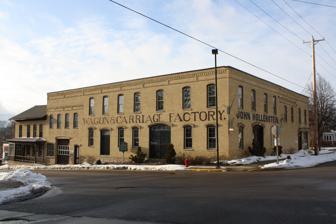
Building: Hollenstein Wagon and Carriage Factory
Country: United States of America
Year built: 1876
United States historic place Hollenstein Wagon and Carriage Factory U.S. National Register of Historic Places Hollenstein Wagon and Carriage Factory Show map of Wisconsin Show map of the United States Location Mayville, Wisconsin Coordinates 43°29′46″N 88°32′32″W / 43.496°N 88.54231°W / 43.496; -88.54231 Built 1876 NRHP reference No. 79000070 Added to NRHP July 27, 1979 The Hollenstein Wagon and Carriage Factory is located in Mayville, Wisconsin . It was added to the National Register of Historic Places in 1979. History The factory was built by John J. Hollenstein, Sr. and his wife, Dominica, who moved to the United States from Switzerland . In addition to being a factory, the building also served as the Hollenstein's home. Hollenstein ran the business until 1908, when he sold the factory to his son. Afterwards, the building was bought and sold by multiple owners and served various purposes. It is now the Hollenstein Wagon & Carriage Factory Museum of the Mayville Historical Society. References